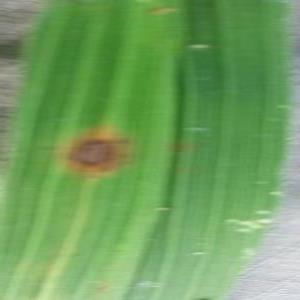
Disease: Brownspot